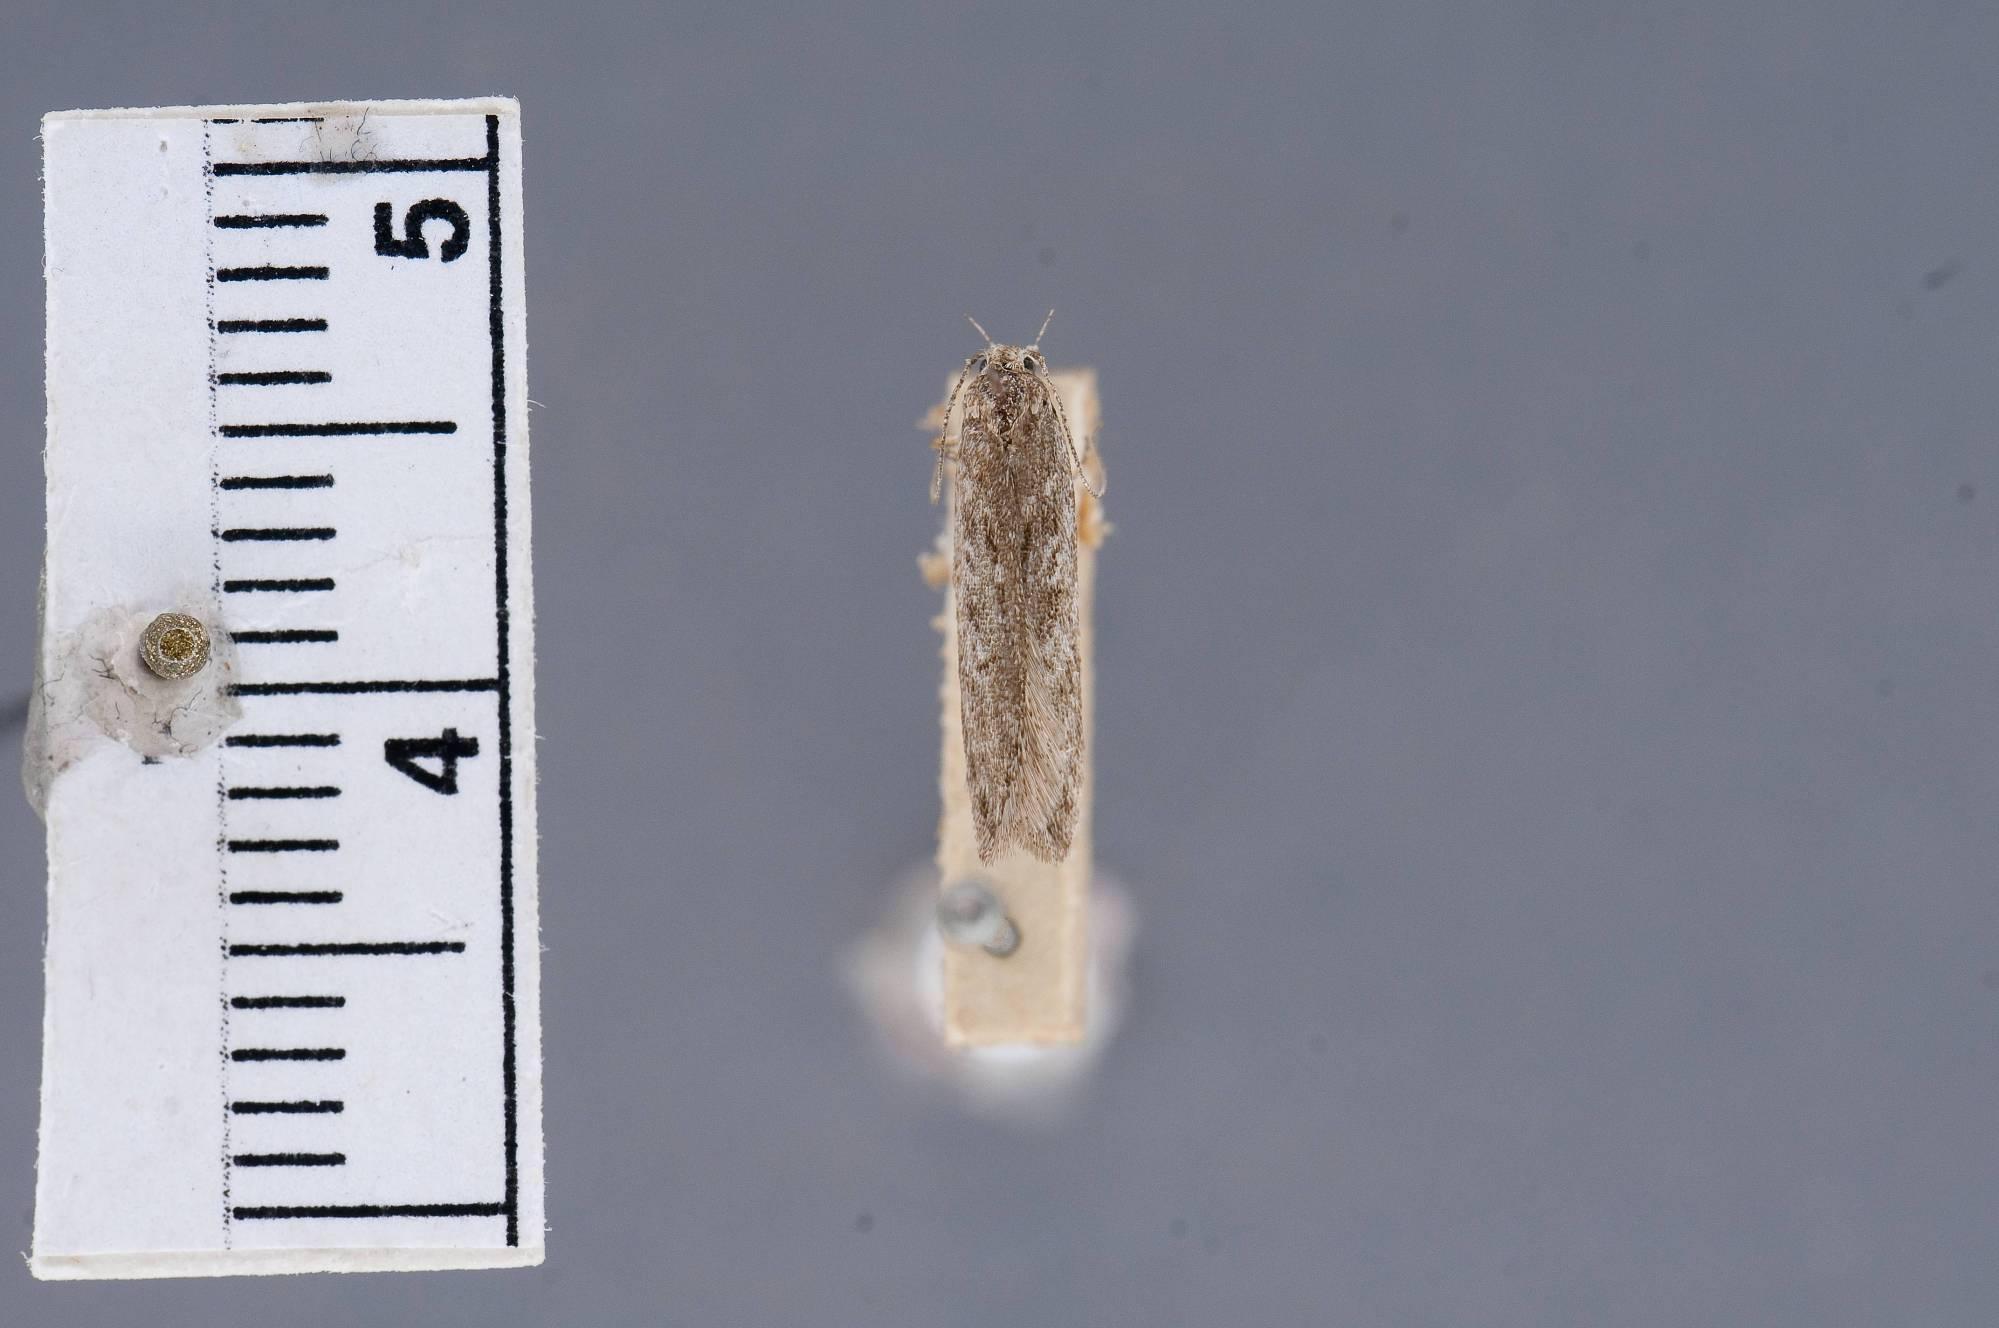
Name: Gelechia monella
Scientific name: Gelechia monella Busck, 1904
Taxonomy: Animalia, Arthropoda, Insecta, Lepidoptera, Glossata, Gelechiidae, Gelechiinae
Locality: Kaslo, British Columbia, Canada